1998 Puerto Rican general strike

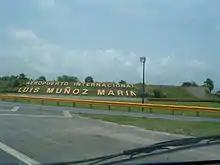
The entrance to the Luis Muñoz Marín International Airport

Traffic to the Luis Muñoz Marín International Airport was brought to a halt by the strike when activists erected barricades on the road leading to the terminal. This resulted in a tense five-hour standoff between 200 riot policemen and twice as many protesters, some of them armed with baseball bats and chains. The hours-long delay forced tourists to walk along the road for over a mile to reach the airport.